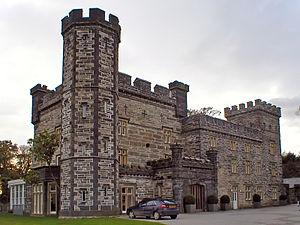
Le village de Portmeirion est composé d'un ensemble d'édifices remarquables construits entre 1925 et 1978 par l'architecte et milliardaire excentrique, Sir Clough Williams-Ellis. Il se situe sur la côte de Snowdonia, dans le Gwynedd, au nord-ouest du pays de Galles, et se caractérise par une architecture italienne.